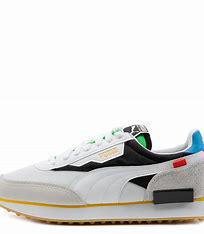
Brand: Puma
Model: Future Rider